Kevin Johnson (businessman)

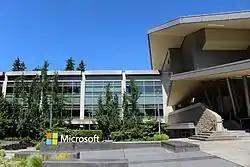
Johnson worked at Microsoft from 1992 to 2008.

Johnson joined Microsoft in 1992, working in global technical support and, later, sales and marketing. In 2001, he led the rollout of Microsoft wireless internet in Starbucks stores, which is when he met and began working with Starbucks founder Howard Schultz. In 2003, Johnson was appointed group vice president of Microsoft's worldwide sales, marketing and services group. As head of worldwide sales, the company's top sales post, he "re-engineered field sales and realigned subsidiary operations" in around 80 countries.